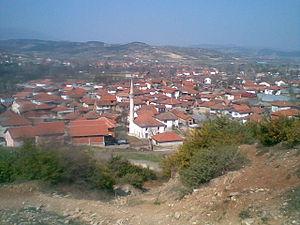
Chichevo ou Šiševo est un village situé à Saraï, une des dix municipalités spéciales qui constituent la ville de Skopje, capitale de la Macédoine du Nord. Le village comptait 3376 habitants en 2002. Il se trouve sur la rive est de la Treska, à 13 kilomètres de Skopje. Il est majoritairement albanais.
Saraï ou Saraj est une des dix municipalités spéciales qui constituent la ville de Skopje, capitale de la République de Macédoine. Elle comptait en 2002 35 408 habitants et fait 229,06 km², ce qui en fait la plus vaste municipalité skopiote. Son nom signifie « palais » en turc.